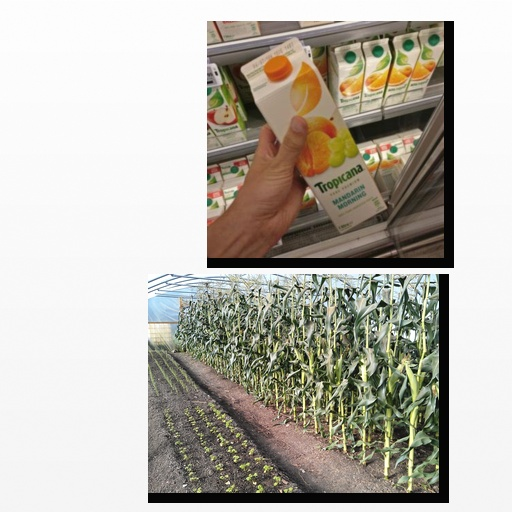
Food items: corn, mandarin_juice